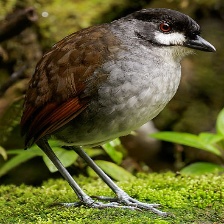
Species: JOCOTOCO ANTPITTA
Scientific name: GRALLARIA RIDGELYI